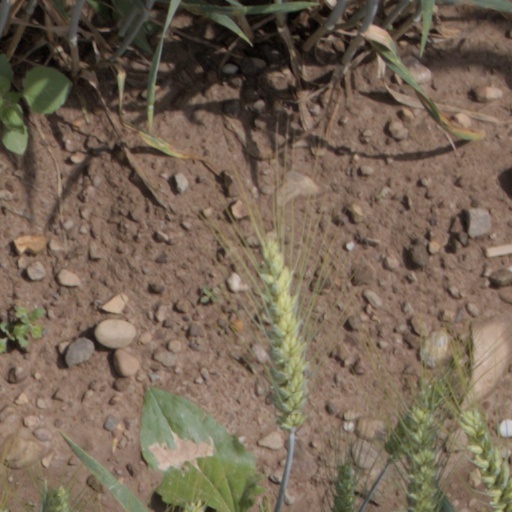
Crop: wheat